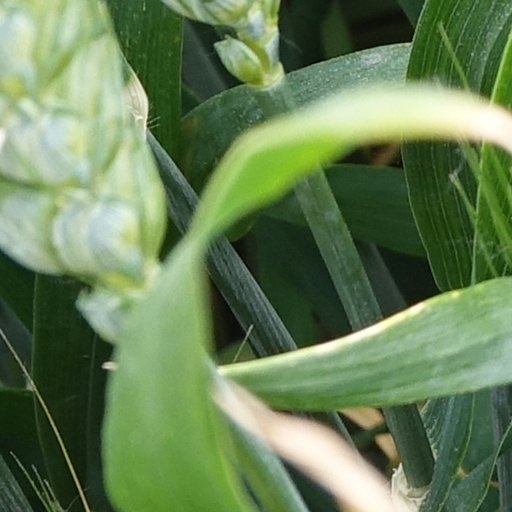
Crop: wheat